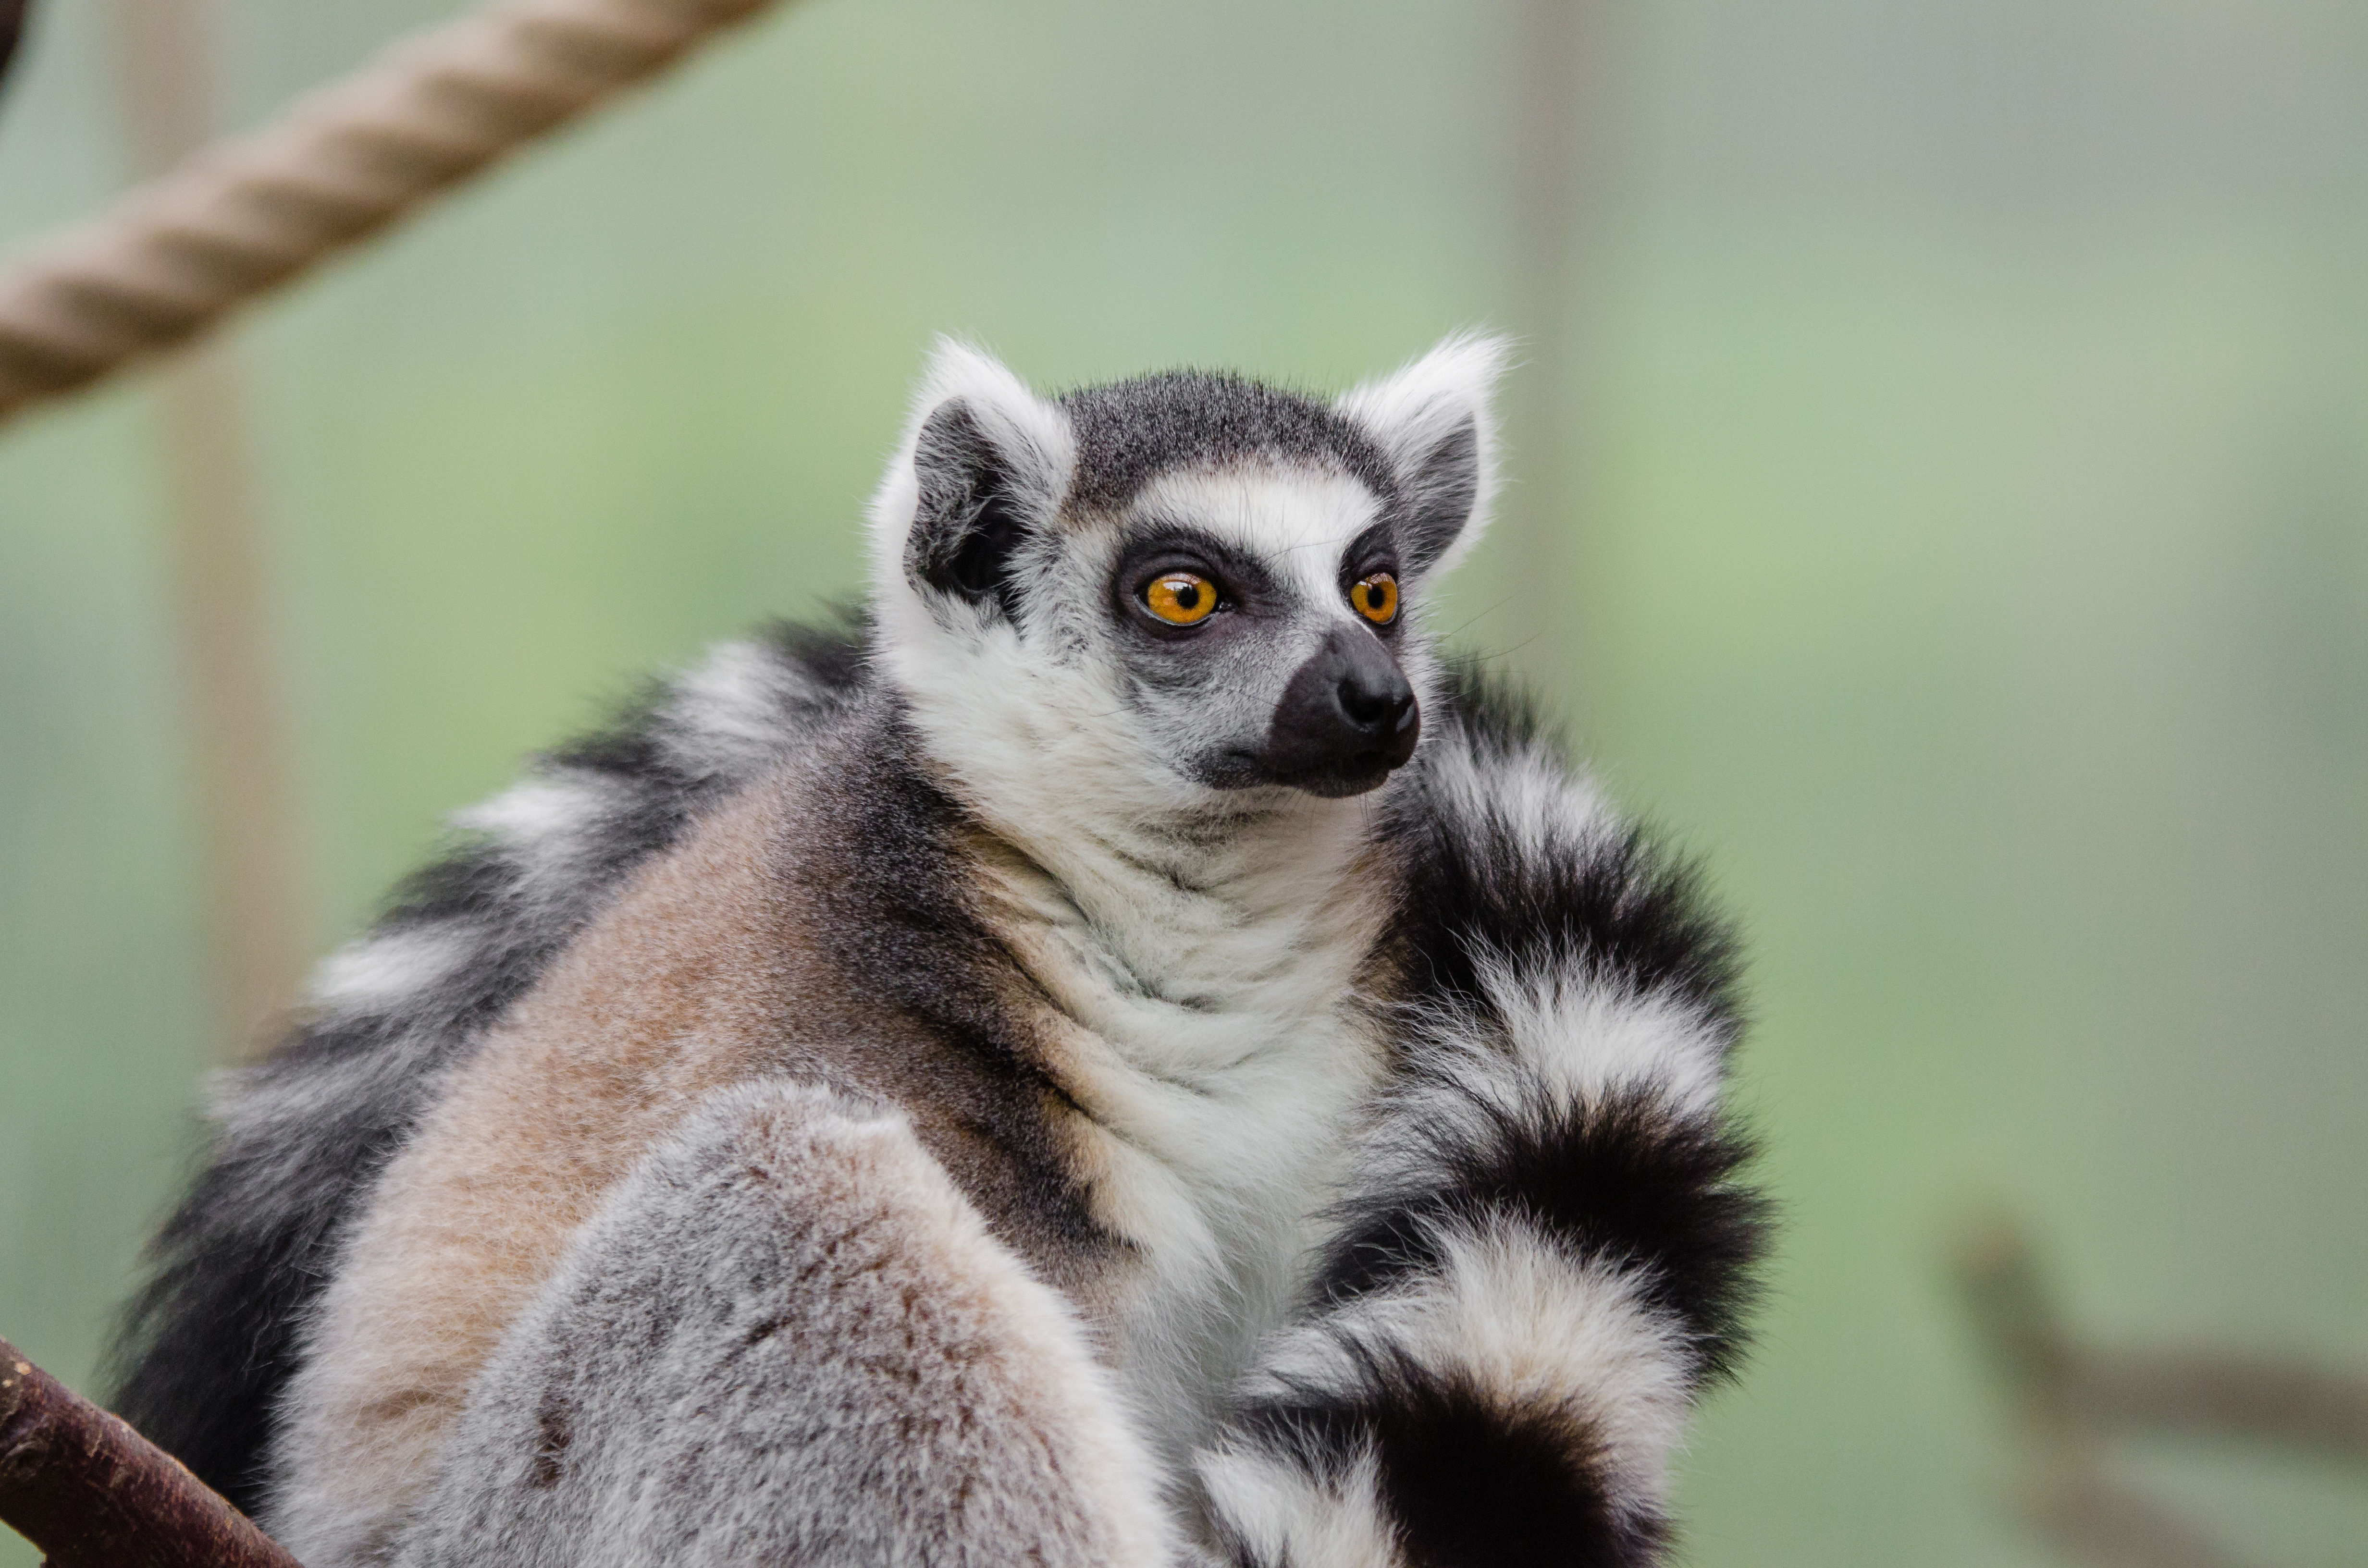
wildlife, mammal, fauna, primate, close up, vertebrate, lemur, new world monkey